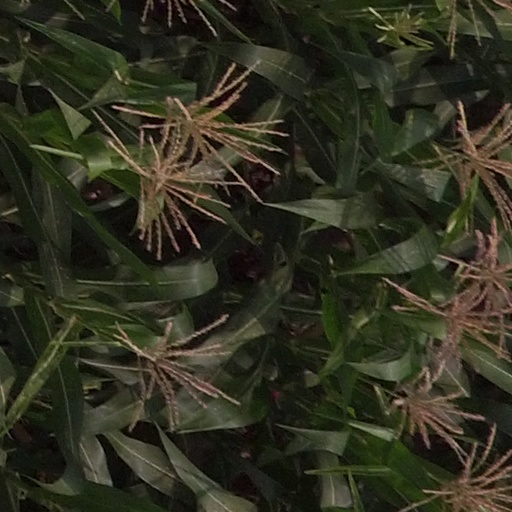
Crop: maize; corn